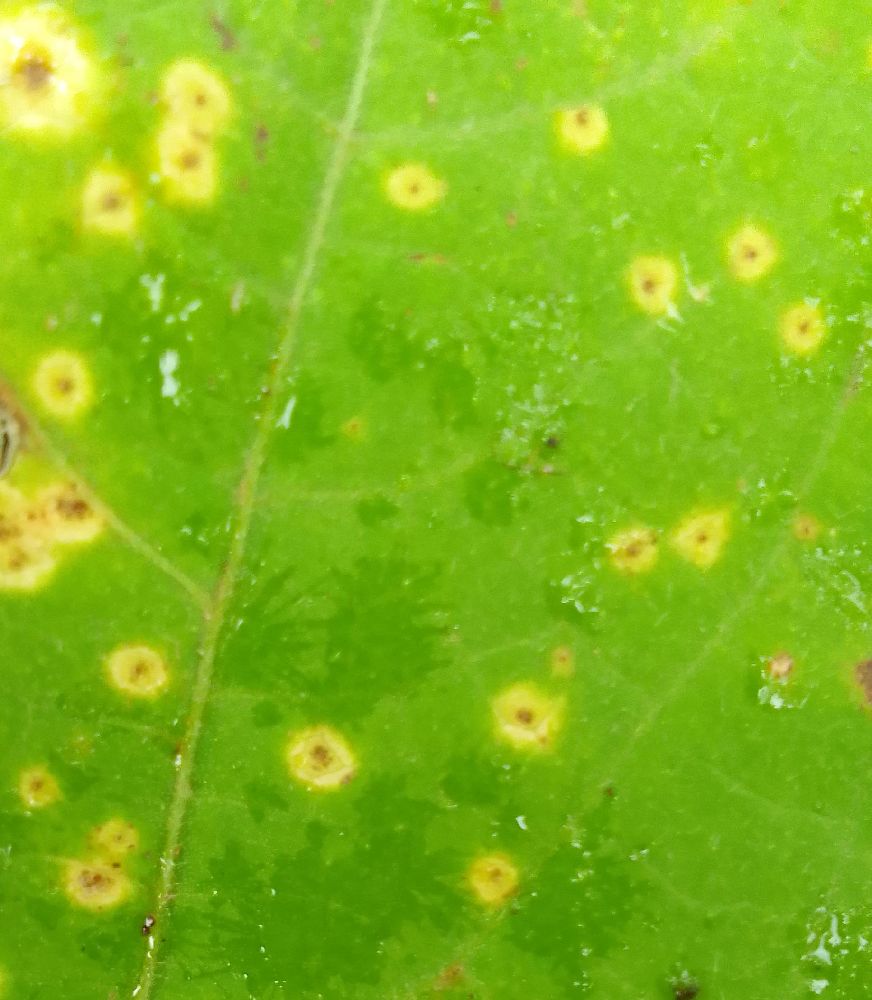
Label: rust